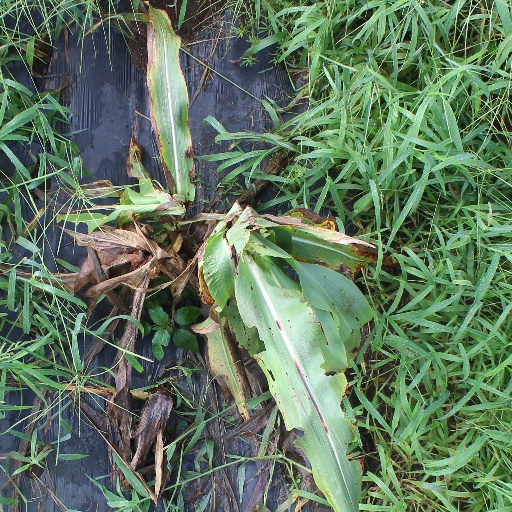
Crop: sorghum